Ludolf de Jongh

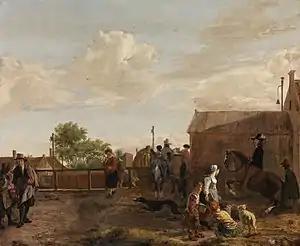
"Canal Boat Station", c. 1649

Ludolf de Jongh or Ludolf Leendertsz. de Jongh (Overschie, 1616 – Hillegersberg, 1679) was a Dutch painter, known for his genre scenes, hunting scenes, history paintings, landscapes, cityscapes and portraits. He was further a merchant, an officer in the civil guard of Rotterdam and a "schout" (sheriff) of Hillegersberg. He was in the 1650s the leading genre painter in Rotterdam whose work influenced artists such as Pieter de Hooch. He was active as a staffage painter and added the figures in the works of artists such as the church interior painter Anthonie de Lorme and the landscape painter Joris van der Haagen.